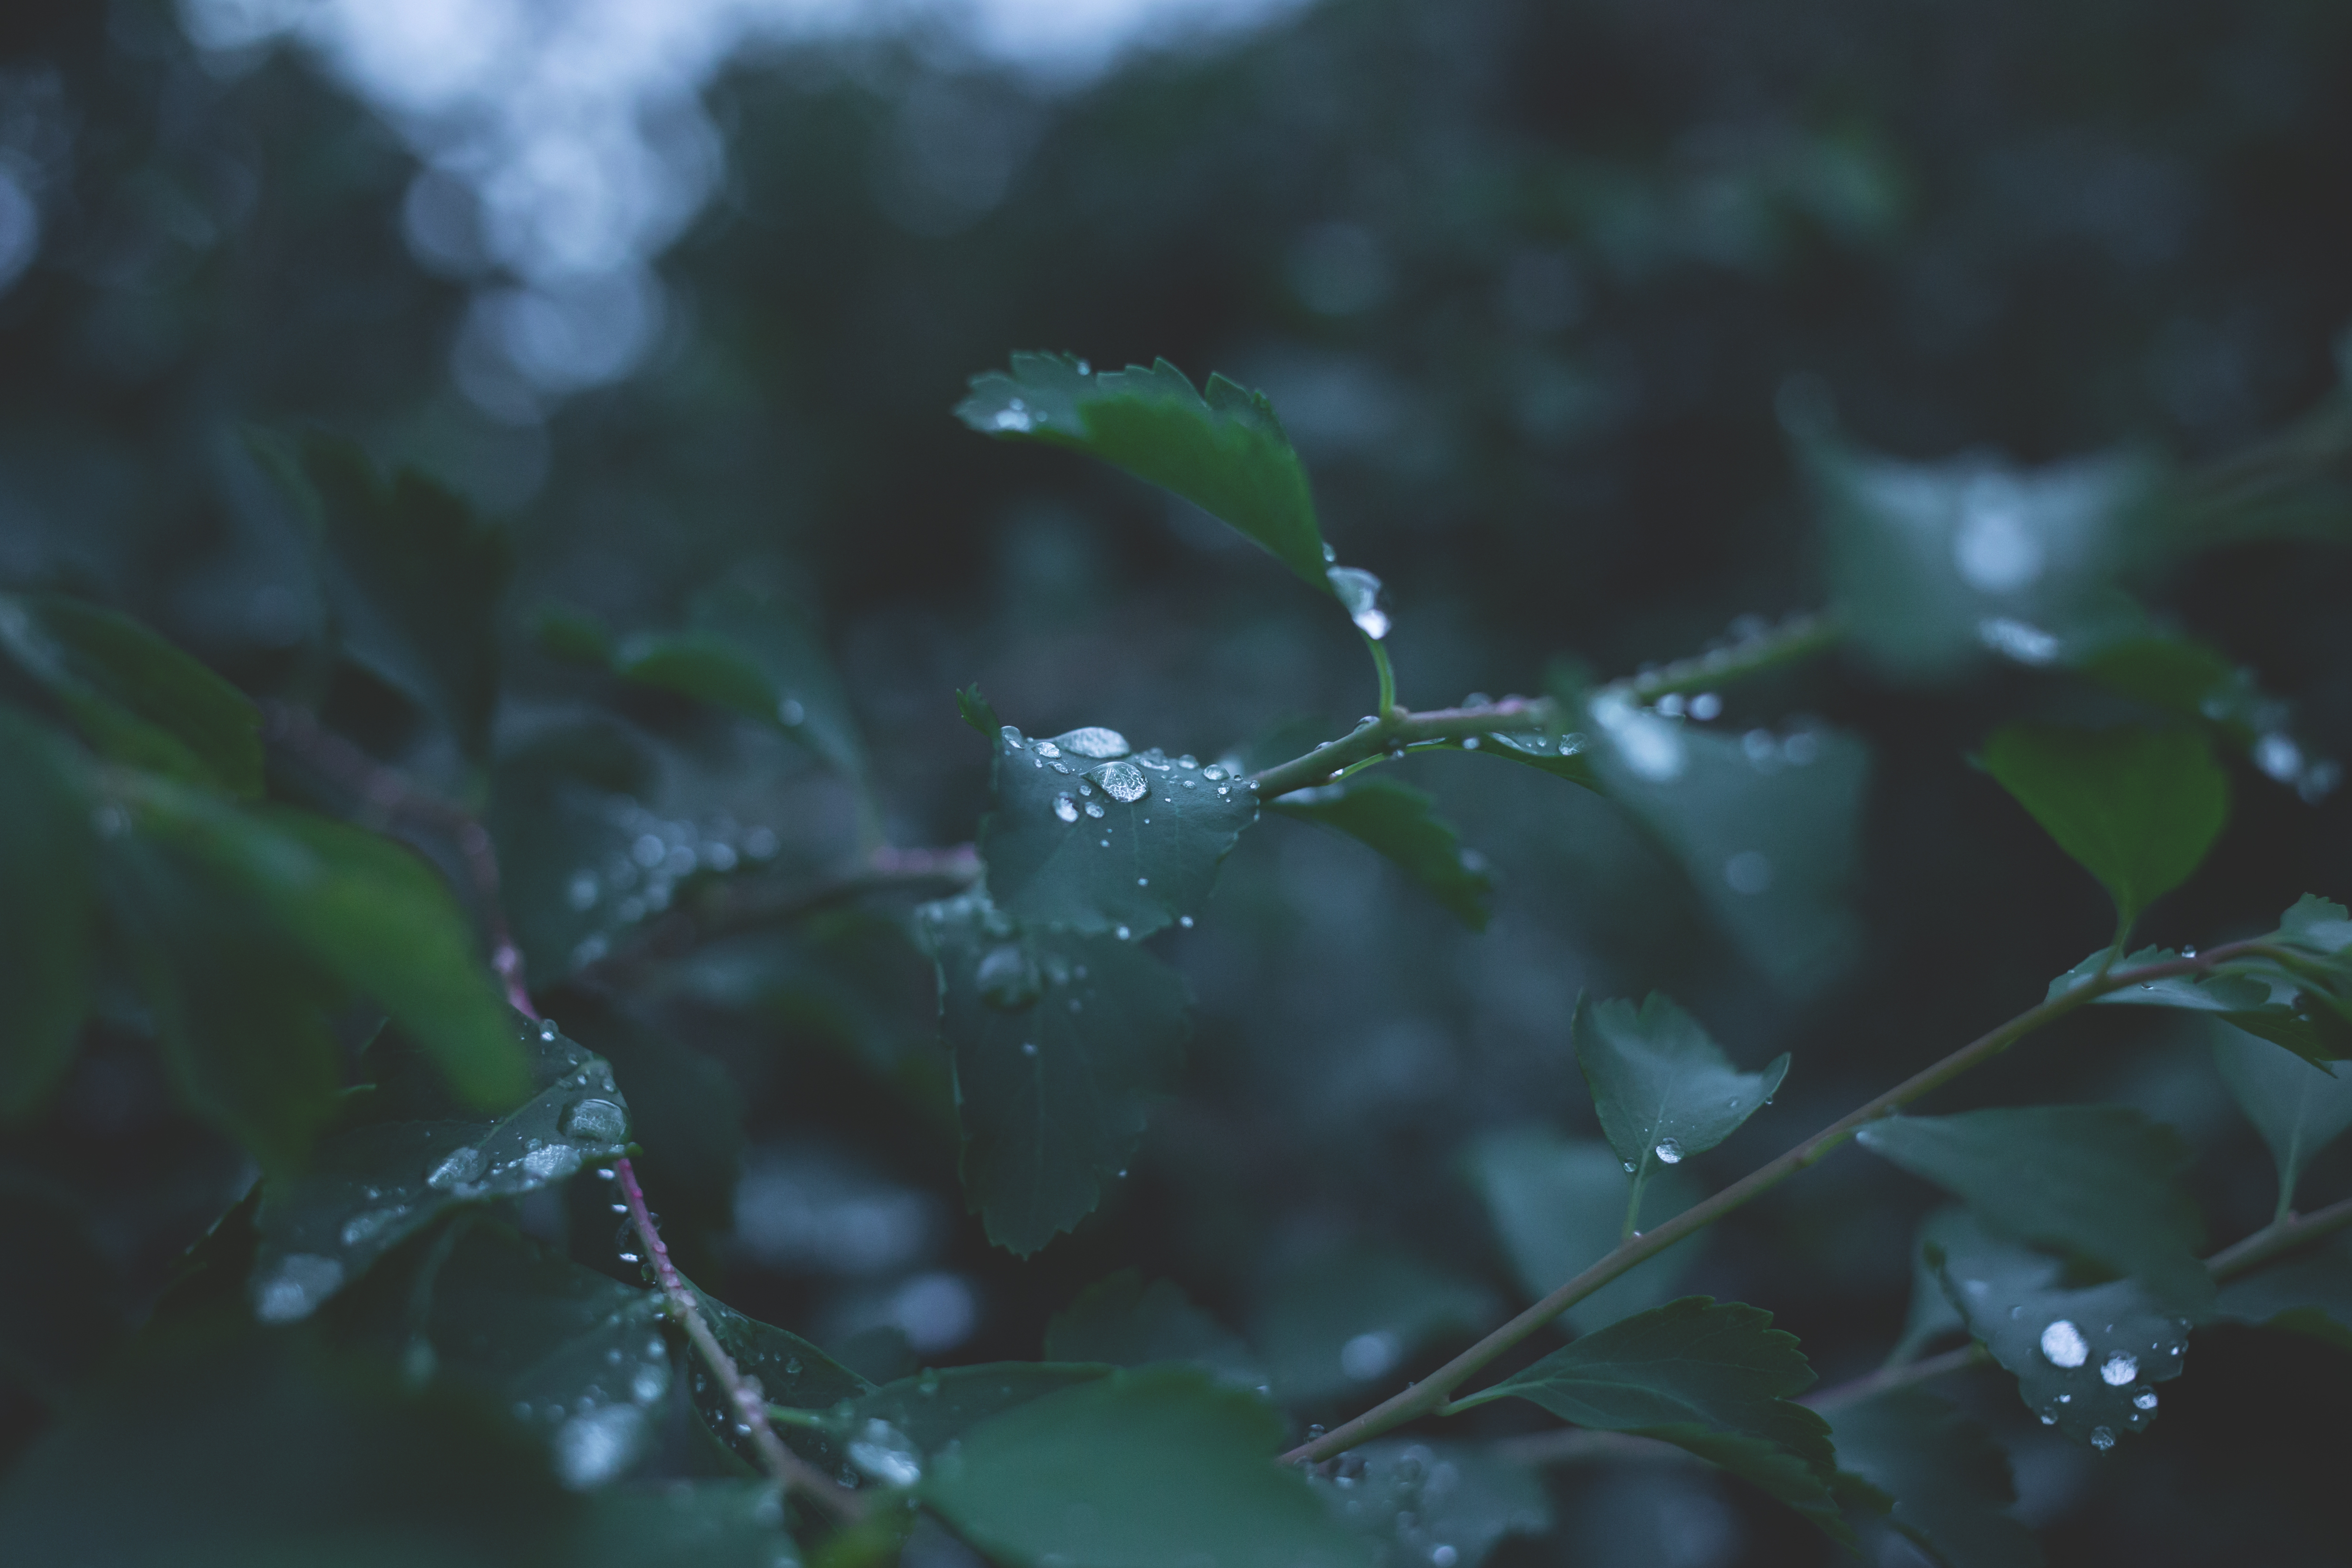
tree, water, nature, forest, branch, dew, light, blur, plant, sunlight, leaf, flower, wet, green, botany, flora, close up, leaves, outdoors, droplets, raindrops, drops, macro photography, plant stem